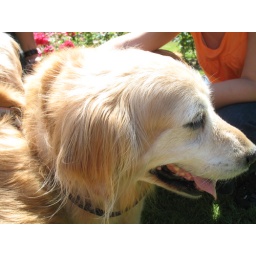
cute dogs in the rose garden